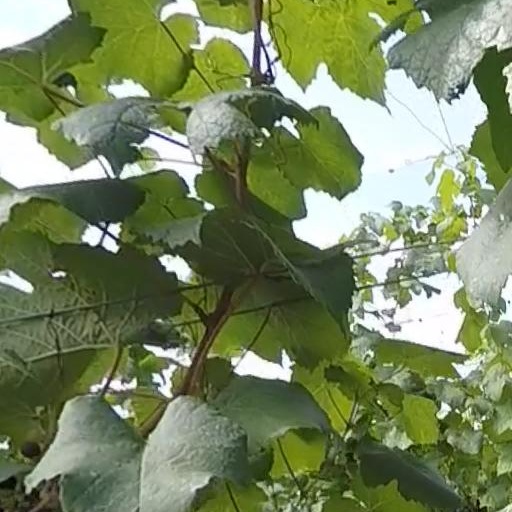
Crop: grape